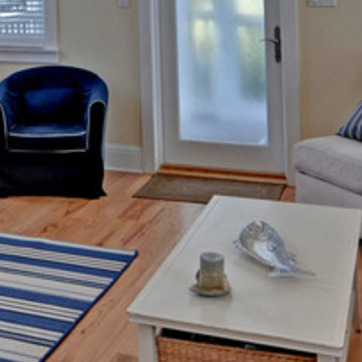
Material: carpet